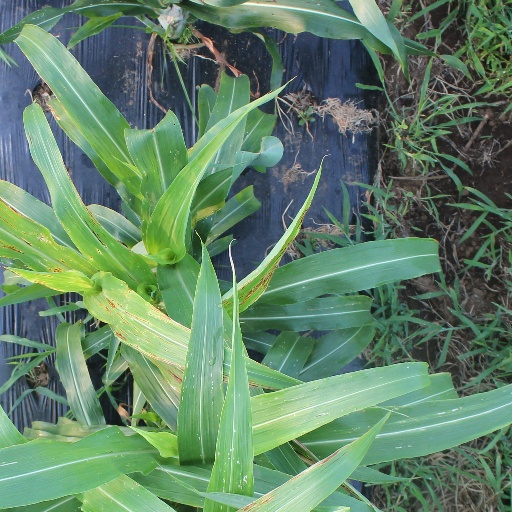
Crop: sorghum